Genève-Champel railway station

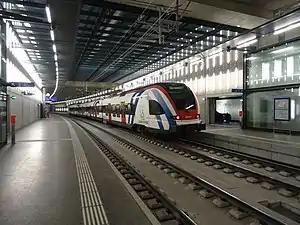
A Léman Express train at the station in 2020

Genève-Champel railway station is a railway station in the municipality of Geneva, in the Swiss canton of Geneva. It is an intermediate stop on the standard gauge CEVA orbital railway line of Swiss Federal Railways. The station opened in December 2019 as part of the launch of the new Léman Express network. During the planning and development process the station was known as Champel-Hôpital.